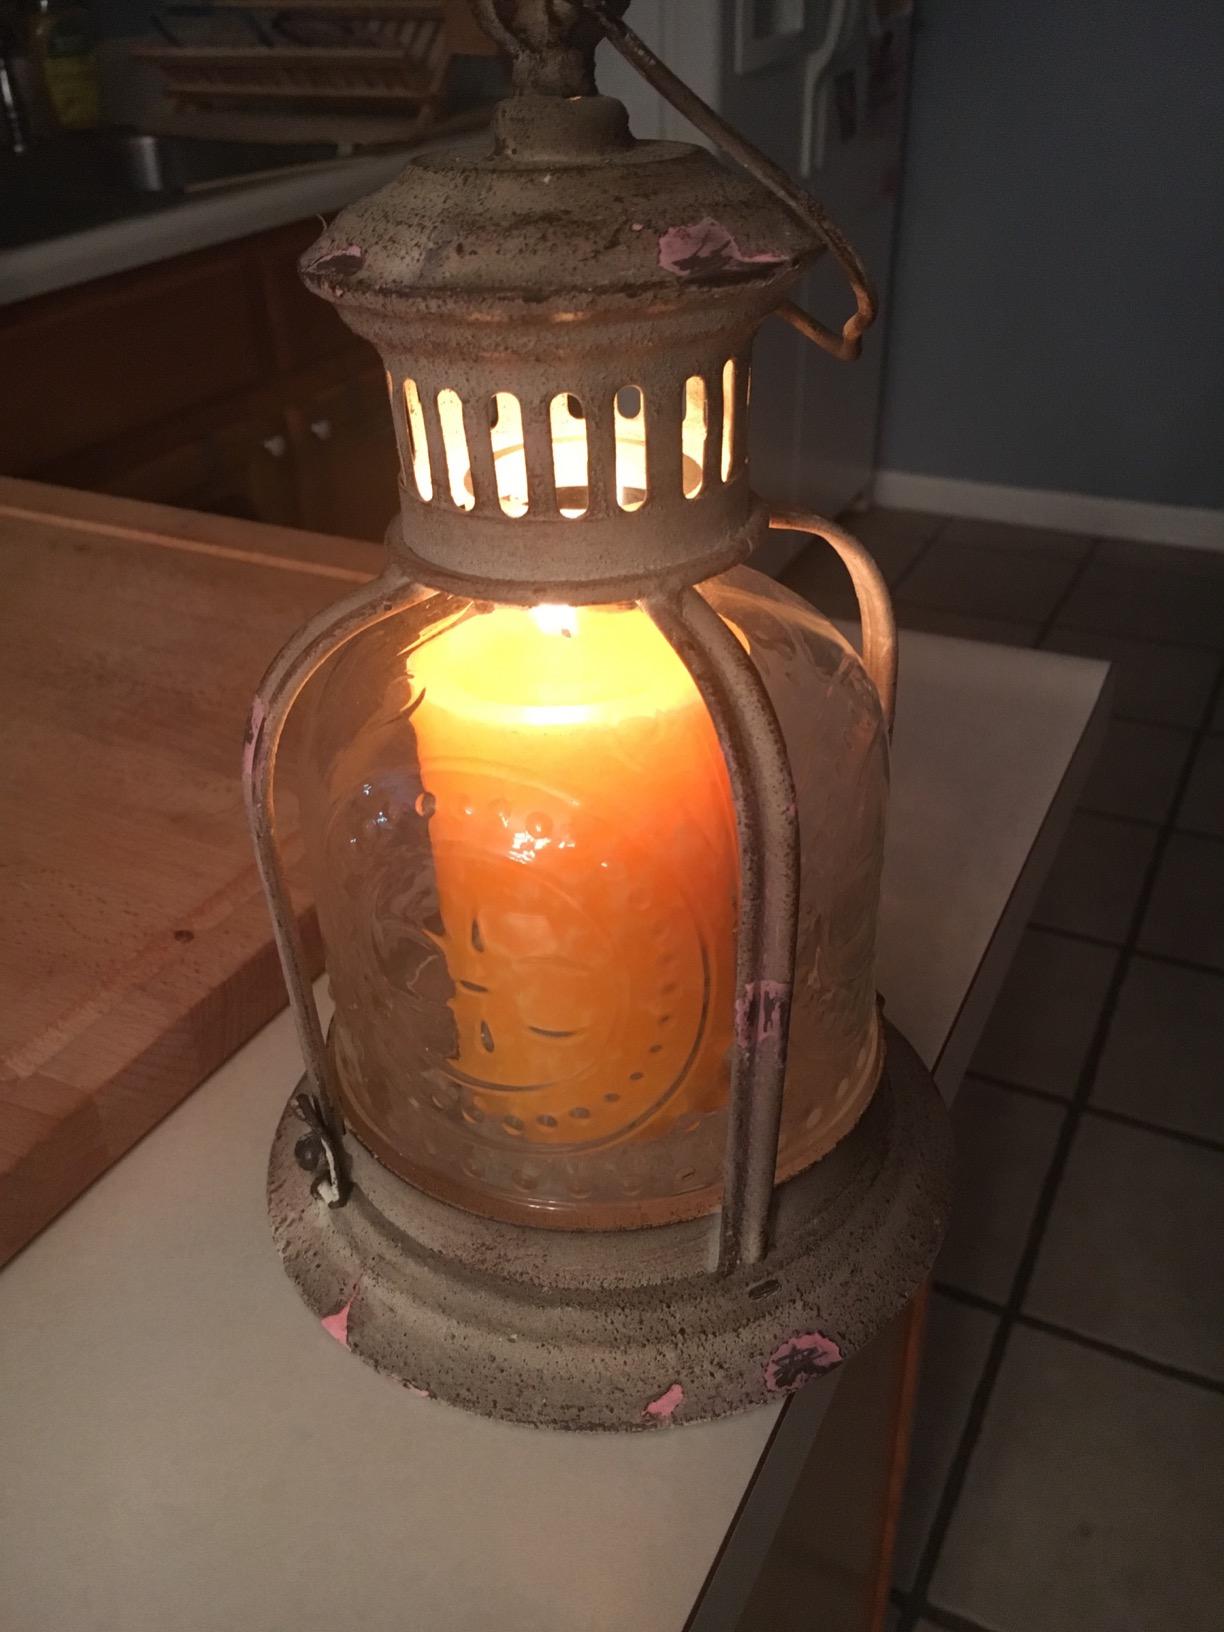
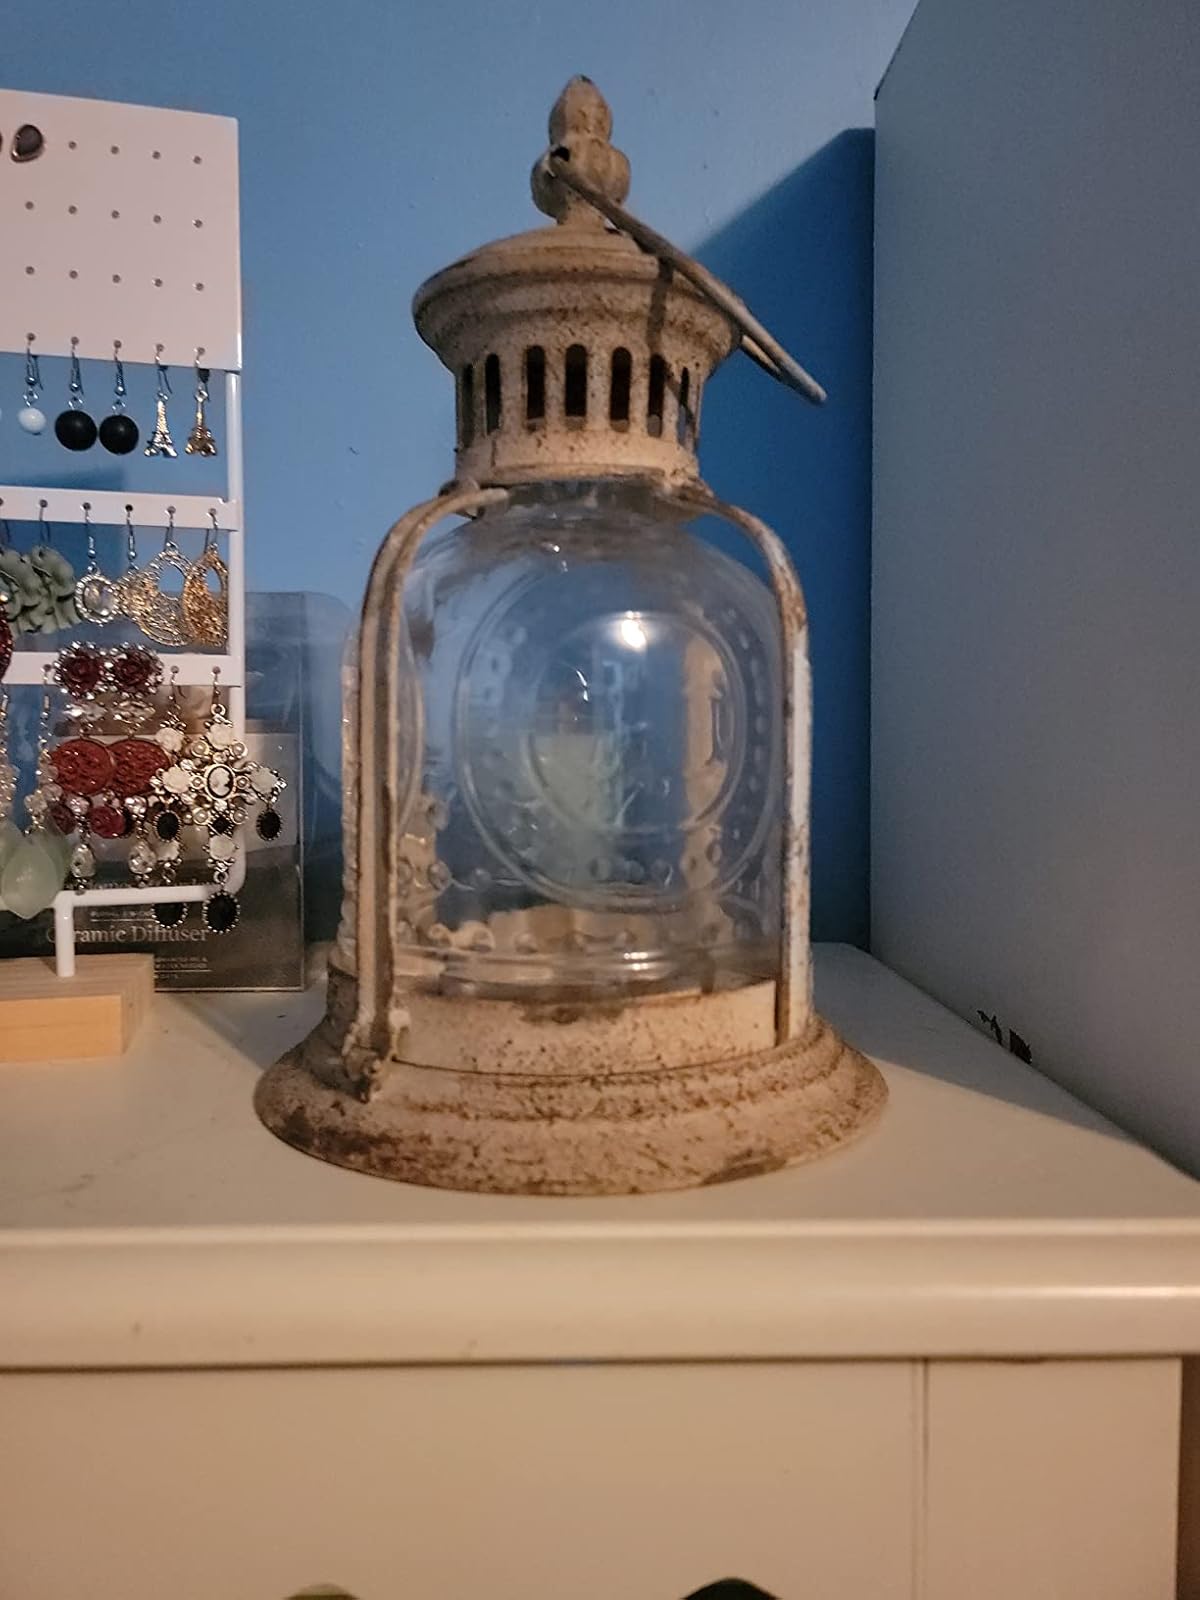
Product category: lantern
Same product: yes